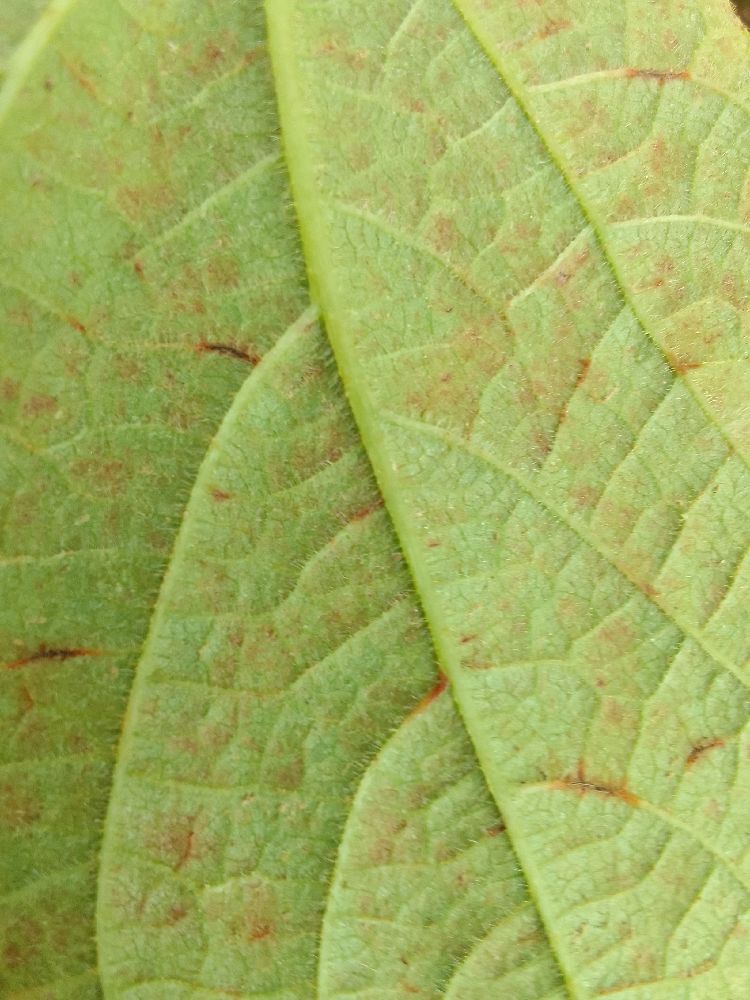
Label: anthracnose